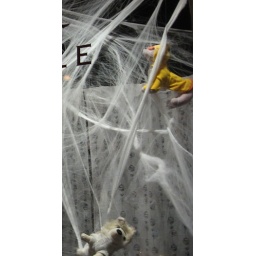
costumed dog mannequins in a halloween window display.